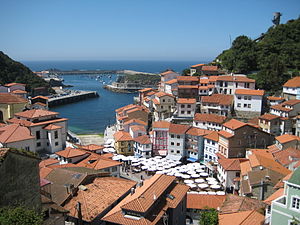
Asturien / Sightseeing
Landsbyen Cudillero
Asturien er en selvstyrende enhed i det nordvestlige Spanien.